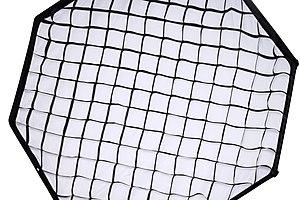
Une boîte à lumière est un matériel d'éclairage utilisé en photographie ou au cinéma.